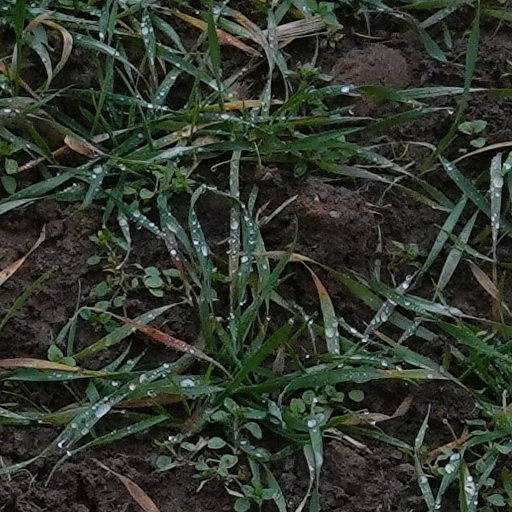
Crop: wheat